Marriage in Japan

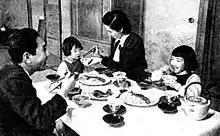
A family meal in the 1950s

During the Meiji period, upper class and samurai customs of arranged marriage steadily replaced the unions of choice and mutual attraction that rural commoners had once enjoyed. Rapid urbanization and industrialization brought more of the population into the cities, ending the isolation of rural life. Public education became almost universal between 1872 and the early 1900s, and schools stressed the traditional concept of filial piety, first toward the nation, second toward the household, and last of all toward a person's own private interests. Marriage under the Meiji Civil Code required the permission of the head of a household (Article 750) and of the parents for men under 30 and women under 25 (Article 772).